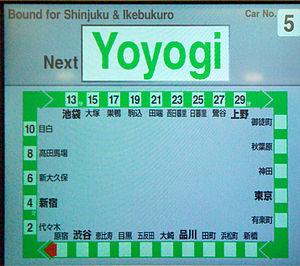
La ligne Yamanote est une ligne ferroviaire de la compagnie JR East au Japon. C'est l'une des lignes les plus chargées de Tokyo car elle dessert les principaux centres de la ville : Shinjuku, Shibuya, Marunouchi et la gare de Tokyo, Ueno, Akihabara et Ikebukuro. La ligne Yamanote a la particularité d'être circulaire et son tracé délimite officieusement le « centre » de Tokyo.